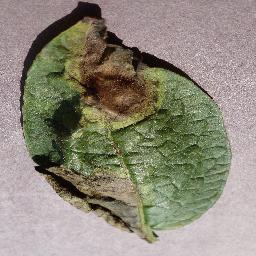
Label: Potato___Late_blight